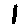
Label: 1